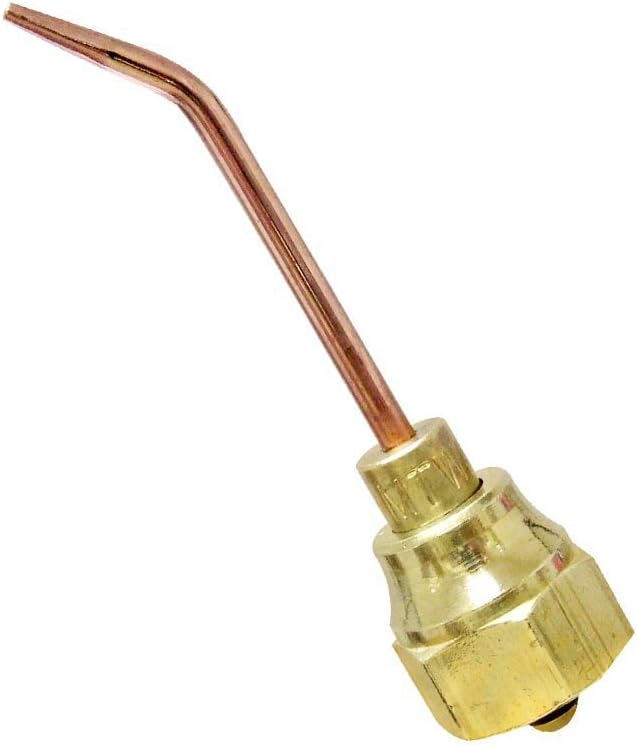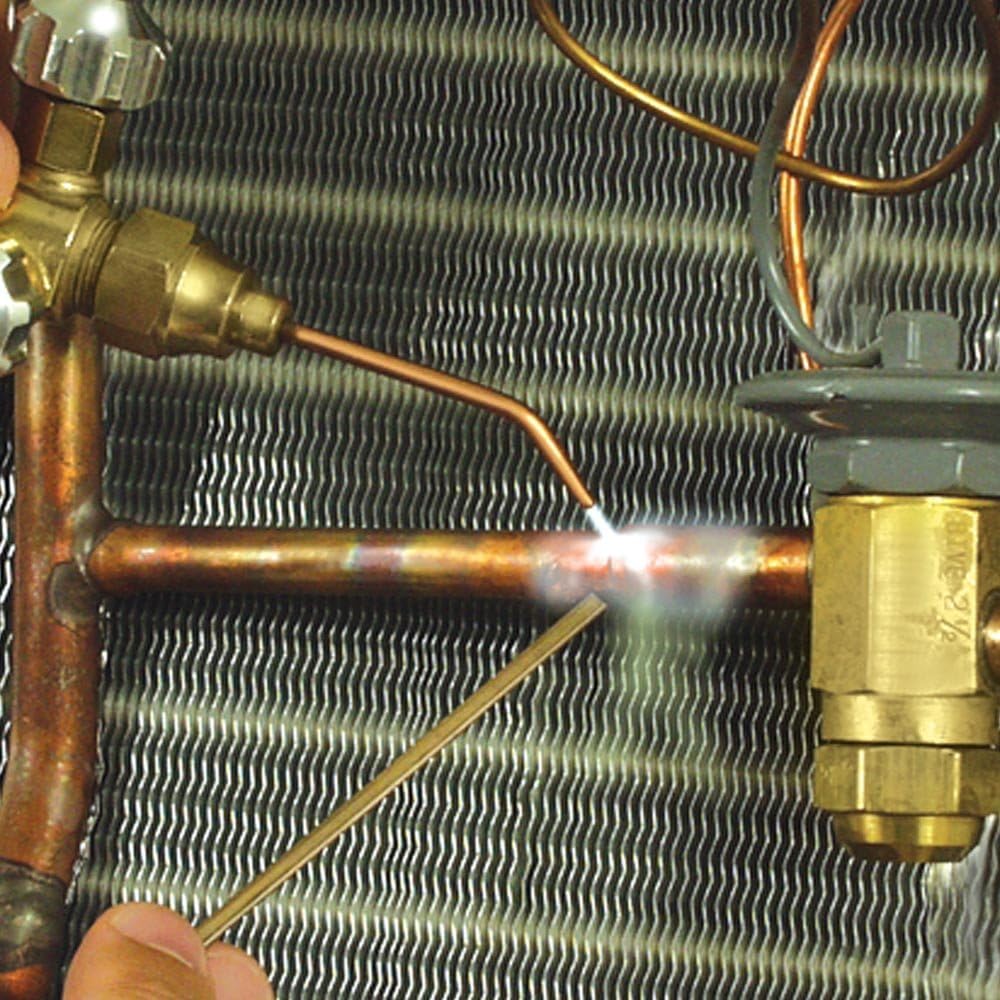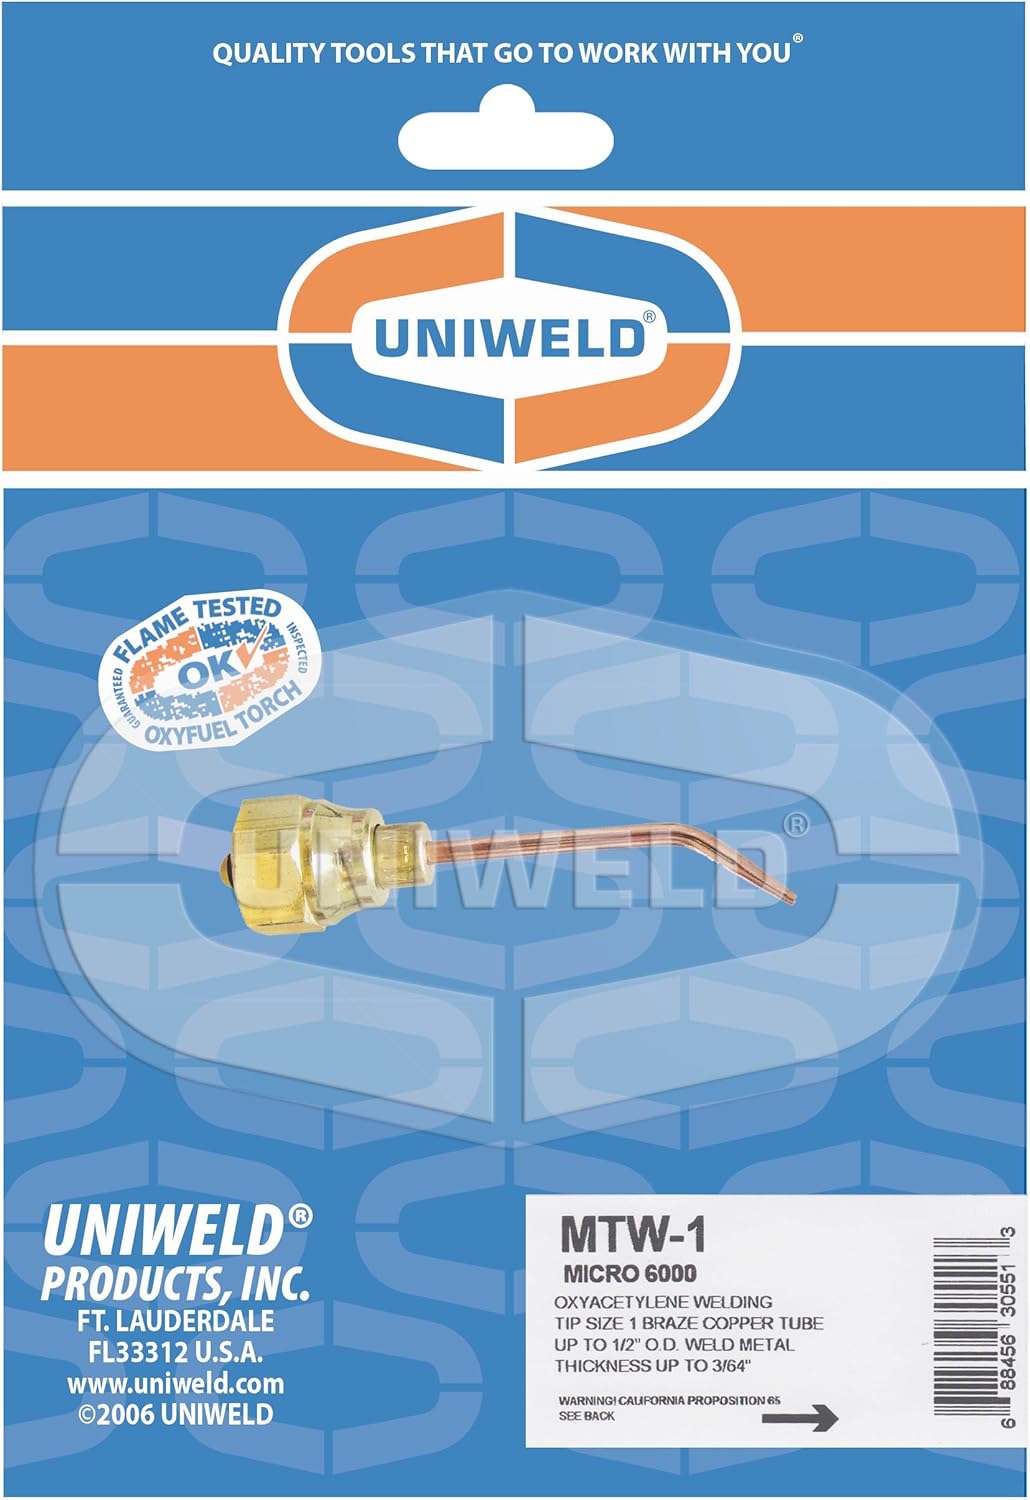
Uniweld MTW-1 Micro 6000 Miniature Weld/Braze Tip
Category: Tools & Home Improvement
Uniweld MTW-1 micro 6000 miniature weld/braze tip provides pinpoint concentrated heat in tight spaces. At only 3" long, it is ideal for those tough-to-reach areas. Tip is capable of welding up to 3/64" and brazing up to 1/2" of copper. Tip elbow is copper, mixer and nut are brass. Has two O-Ring seals so tip nut only needs to be firmly hand tightened. Tip will fit either the 71 or WH550 welding handle.
Features: Proudly Made in the USA and 100% Flame Tested | Provides pinpoint concentrated heat in tight spaces | Capable of welding up to 3/64in and brazing up to 1/2in of copper | Tip elbow is copper, mixer and nut are brass | Fits either the 71 or WH550 welding handle